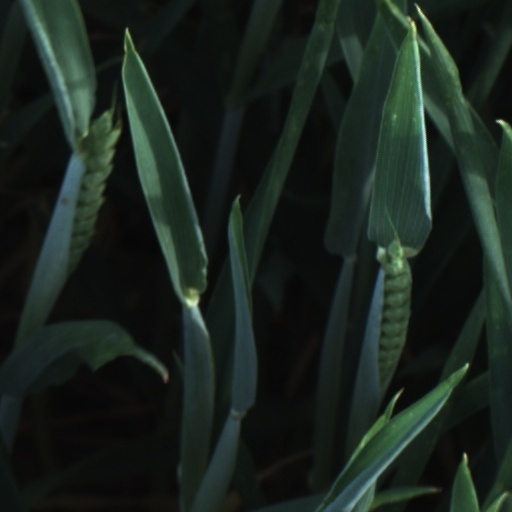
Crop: wheat